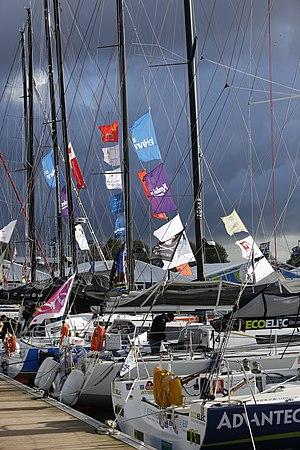
Le ponton des Class40 dans le bassin Paul Vatine du Havre le 3 novembre 2013.
La Transat Jacques-Vabre 2013 est la onzième édition de la Transat Jacques-Vabre, aussi appelée La Route du café. Le départ, initialement prévu le 3 novembre, a été donné le 7 novembre pour les monocoques et pour les multicoques. Le nouveau parcours relie Le Havre à Itajaí soit 5 400 milles sans aucune marque ou passage obligé. La directrice de course est Sylvie Viant qui succède à Jean Maurel, décédé en 2012.